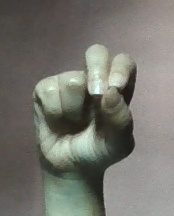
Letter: gaaf